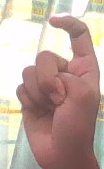
ASL sign: X